Open top buses in Weston-super-Mare

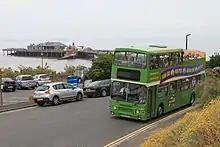
Crosville Motor Services Leyland Olympian open top bus passing Birnbeck Pier in July 2013

Route 1 runs from the town centre of Weston-super-Mare to the sea front. Here it turns northwards and runs alongside the promenade past the Grand Pier to Birnbeck Pier. It then follows a cliff-top road along the lower slopes of Worlebury Hill through Weston Woods to Kewstoke village. It then runs along the sea front of Sand Bay to the terminus. It serves Weston-super-Mare Railway Station.